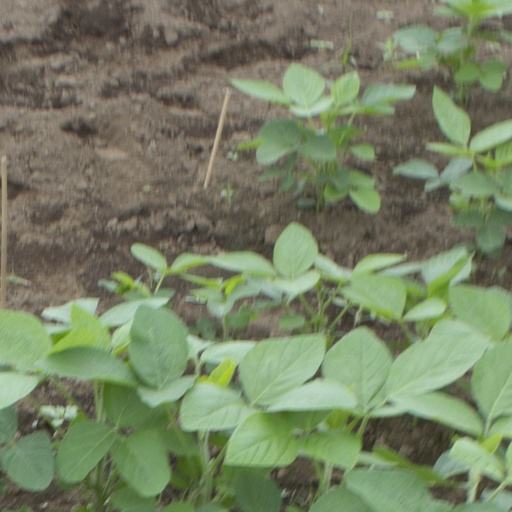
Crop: soybean